Atlantic Avenue–Barclays Center station

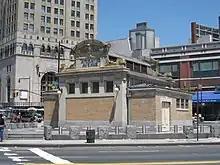
View of the former control house from Fourth and Atlantic Avenues. The control house is a one-story building with a brick facade and gable roof.

To the Fourth Avenue portion of the complex, there is a stair to the northwest corner of Fourth Avenue and Pacific Street. There is also a stair and elevator to the northeast corner of Fourth Avenue and Pacific Street. This elevator makes the Fourth Avenue Line station ADA-accessible.